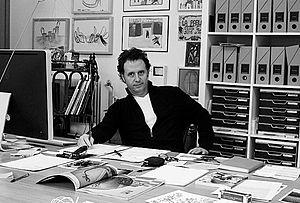
Pablo Reinoso
Pablo Reinoso, né la 8 mars 1955 à Buenos Aires est un artiste franco-argentin surtout connu pour ses sculptures et ses installations publiques.